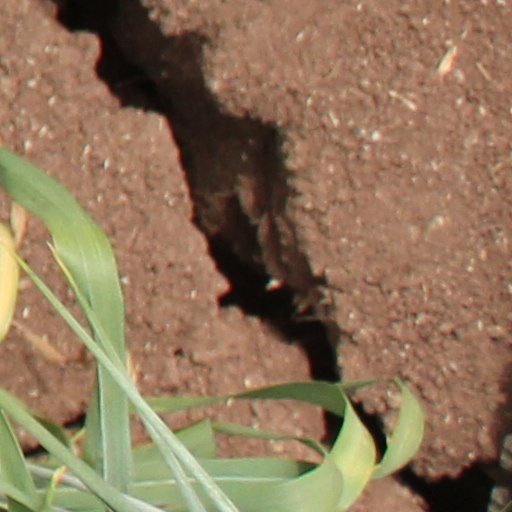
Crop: wheat